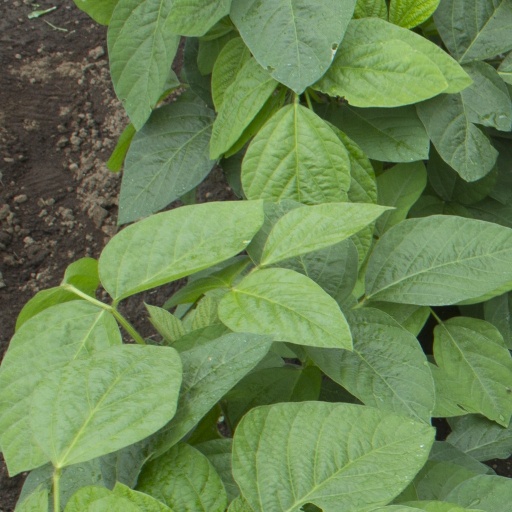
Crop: soybean